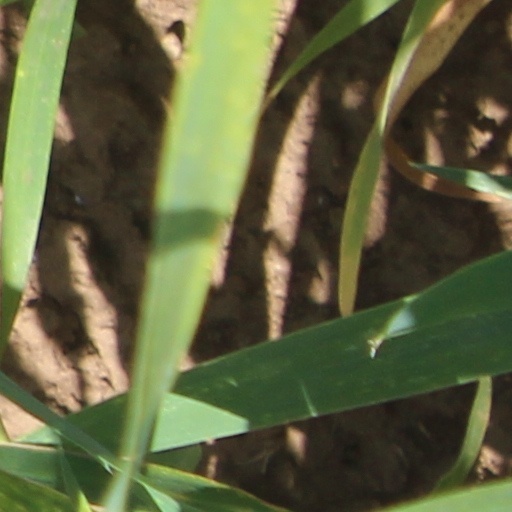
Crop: wheat